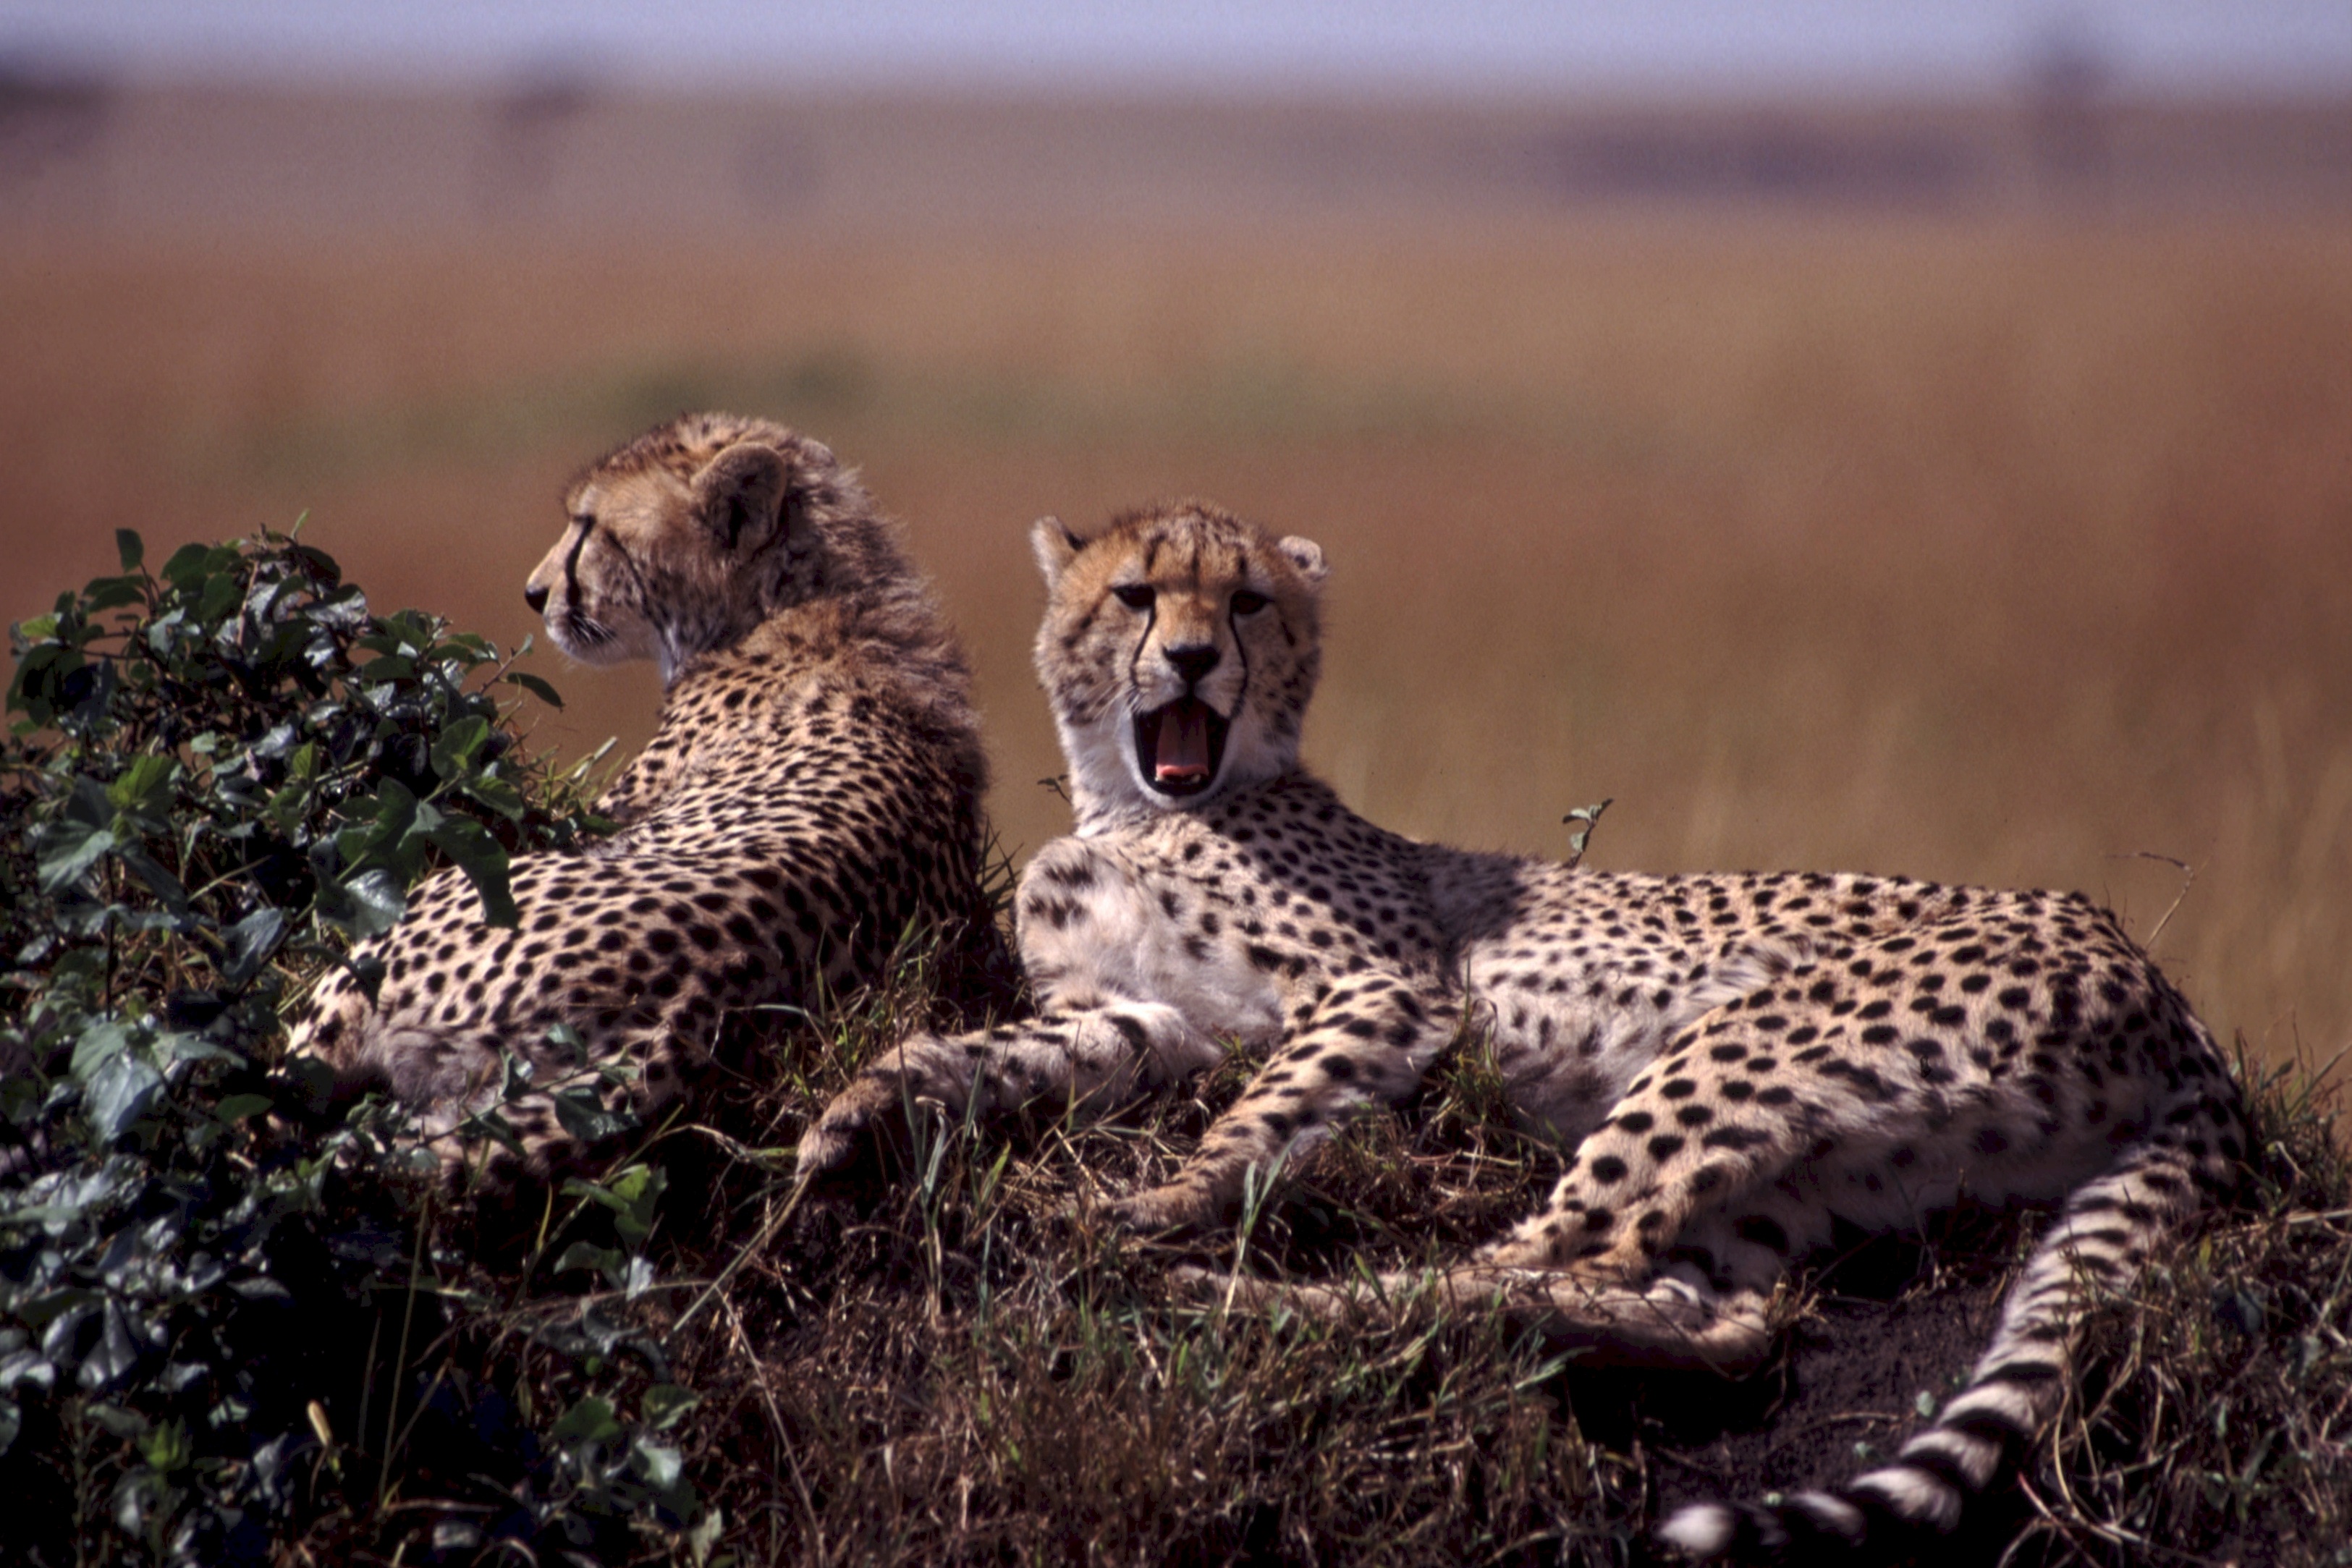
nature, ground, wildlife, africa, mammal, fauna, savanna, leopard, cheetah, vertebrate, pair, resting, safari, wild animals, big cats, small to medium sized cats, cat like mammal, young cheetah